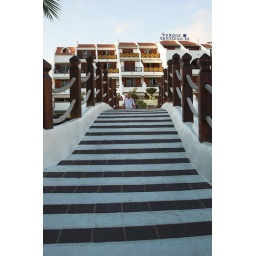
The bridge to the Parque Santiago complex. I didn't notice the guy in the England shirt until he crested the bridge.